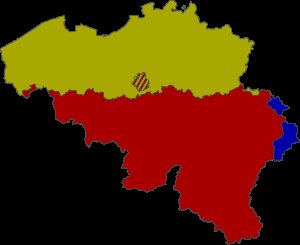
Belgien / Administration og politik
Belgiens sprogområder: nederlandsk (gul), fransk (rød), tysk (blå), fransk/nederlandsk (skraveret)
Belgien, officielt Kongeriget Belgien, er et land i Vesteuropa. Det grænser op til Frankrig, Nederlandene, Tyskland, Luxembourg og Nordsøen. Belgien er et lille og tætbefolket land. Det har et samlet areal på 30.528 kvadratkilometer og et indbyggertal på 11.431.406. Belgien ligger på grænsen mellem det germanske og romanske Europa og er således hjemsted for to lingvistiske hovedgrupper: De nederlandsktalende flamlændere, som udgør ca. 59 % af befolkningen, og de fransktalende vallonere, som udgør ca. 41 %. Der lever desuden en lille gruppe tysktalende i den østlige del af landet.